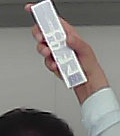
Product: sensodyne_toothpaste